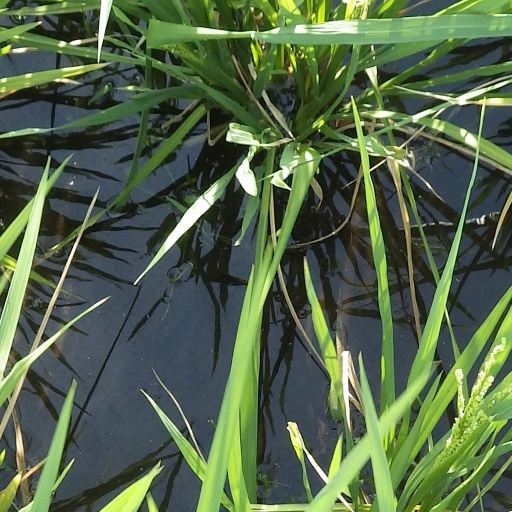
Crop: rice